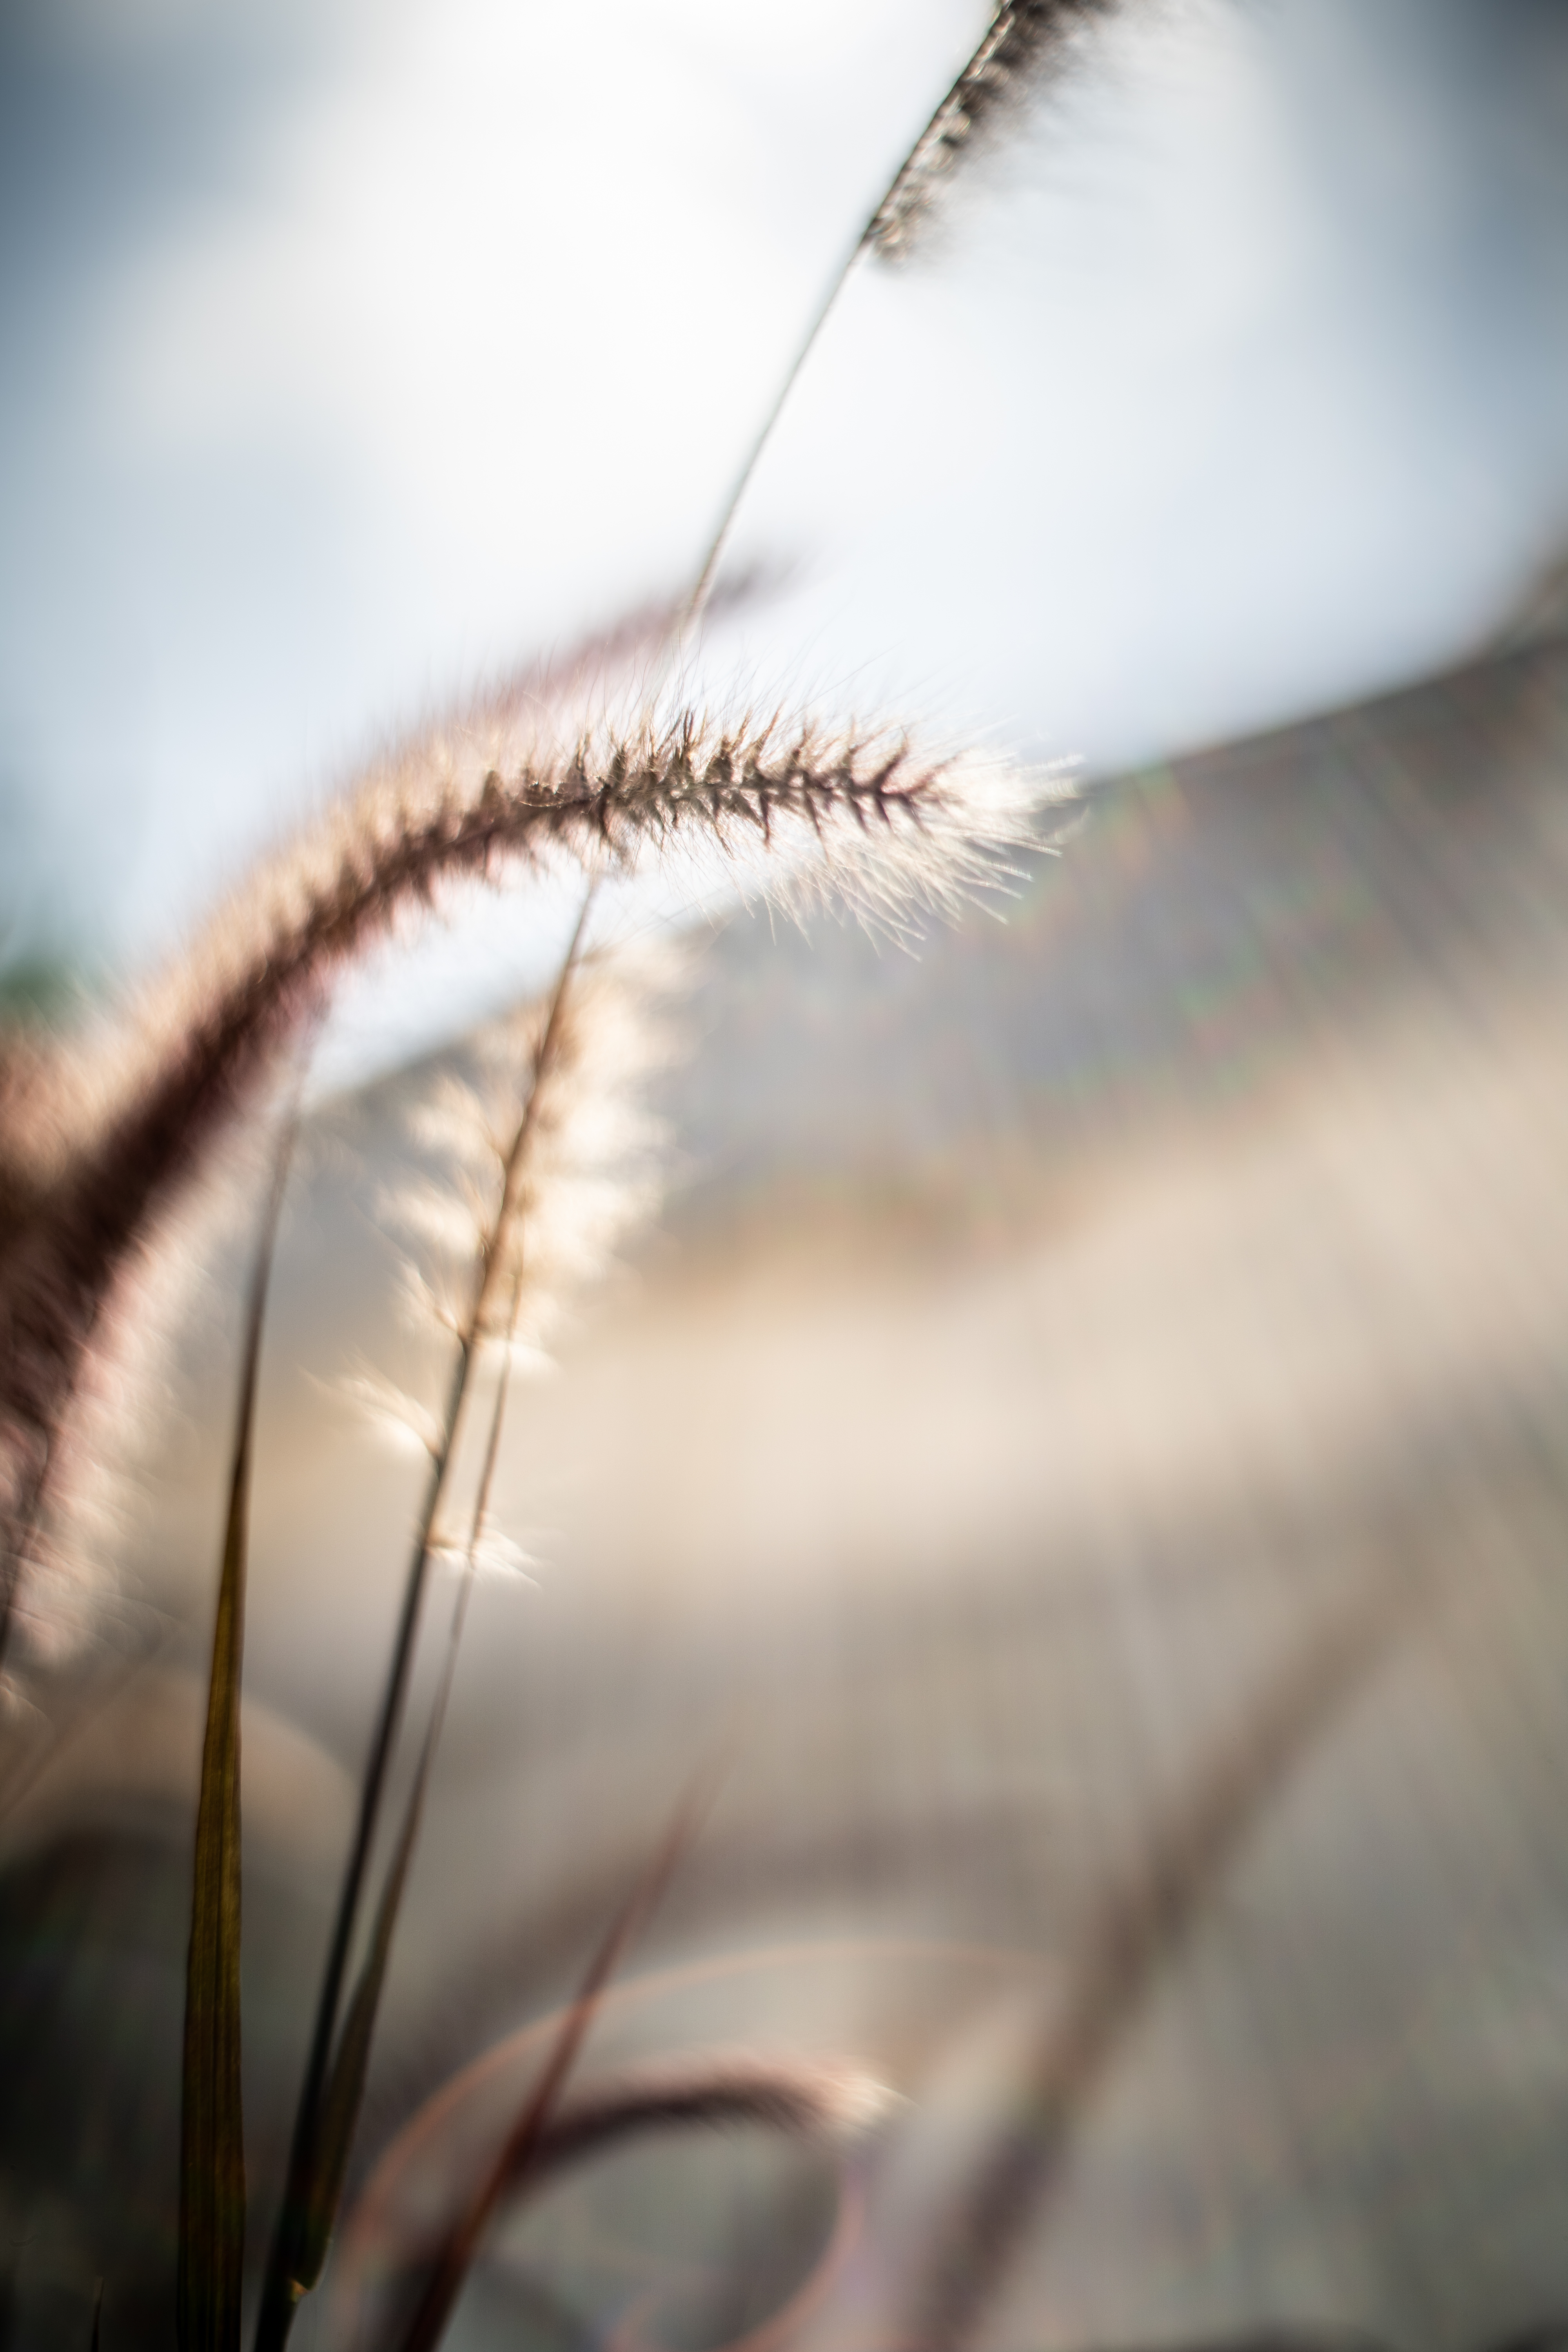
light, background, beautiful, beauty, blur, bokeh, bright, closeup, color, colorful, copyspace, countryside, environment, field, fresh, garden, golden, grass, grassland, grassy, green, grow, landscape, lawn, leaf, macro, meadow, morning, natural, nature, nobody, outdoor, outdoors, plant, rays, season, shine, spring, summer, sun, sunbeam, sunlight, sunny, sunset, sunshine, vibrant, vivid, water, weather, yellow, close up, grass family, sky, eye, macro photography, plant stem, organism, twig, photography, winter, stock photography, flower